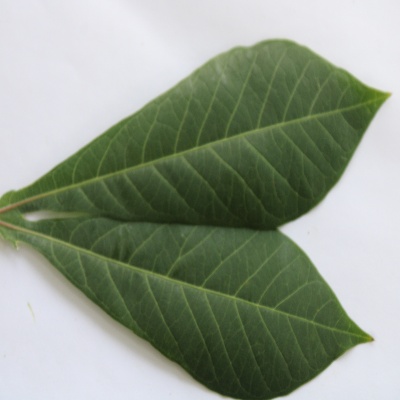
Crop: Cassava
Condition: healthy